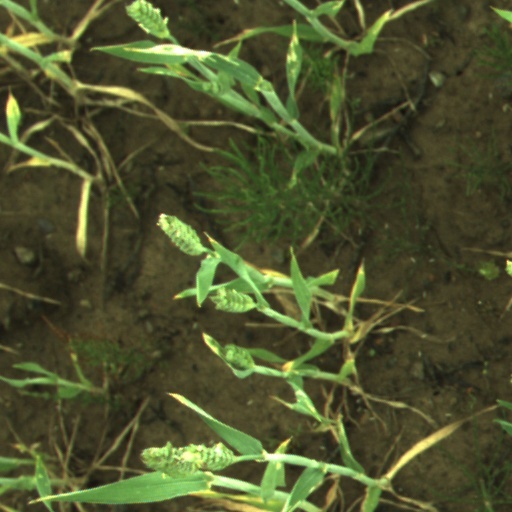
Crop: wheat